William Dennes Mahan

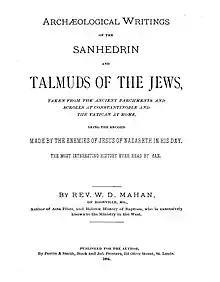
Title page of the first edition of The Archaeological Writings of the Sanhedrin and Talmuds of the Jews [etc.], 1884.

In 1884 Mahan published the first version of the Archko Volume, entitled "The Archaeological Writings of the Sanhedrin and Talmuds of the Jews, Taken from the Ancient Parchments and Scrolls at Constantinople and the Vatican at Rome, Being the Record Made by the Enemies of Jesus of Nazareth in His Day: The Most Interesting History Ever Read by Man". This included an expanded version of "Pilate's Court" plus a series of other texts that he claimed to have obtained himself in a visit to Rome and Constantinople and translated with the aid of Dr. M. McIntosh of Scotland and Dr. Twyman of England, also otherwise unheard of. These texts include interviews with the shepherds, Gamaliel's interview with Joseph and Mary, Caiaphas's reports to the Sanhedrin, Eli's story of the Magi, Herod Antipater's defense before the Senate for the Massacre of the Innocents, and Herod Antipas's defense before the Senate—all with the claim that they were copied from ancient manuscripts and translated into English.